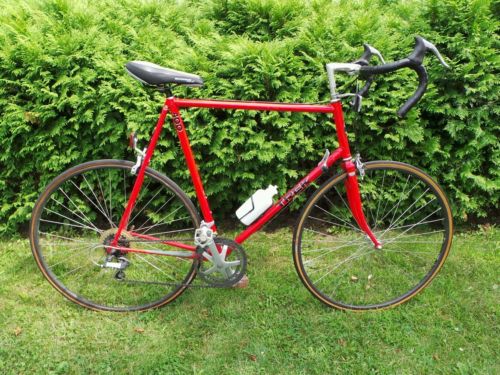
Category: bicycle